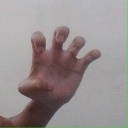
अक्षर: झ